Virudhagiri

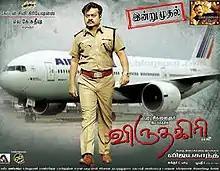
Poster

Virudhagiri is a 2010 Indian Tamil-language action film written and directed by Vijayakanth, making his directorial debut, besides playing the title character as well. This was also his final film in his cinematic career before his full-fledged career into politics. The film, co-starring Madhuri Itagi, Arun Pandian and Mansoor Ali Khan among others, released on 10 December 2010 It is a remake of the English-language French film "Taken".